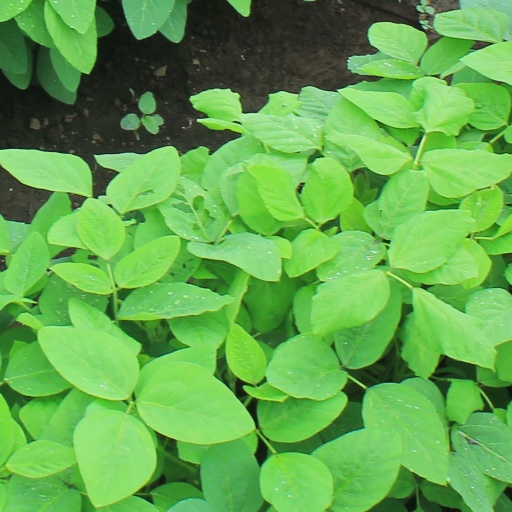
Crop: soybean